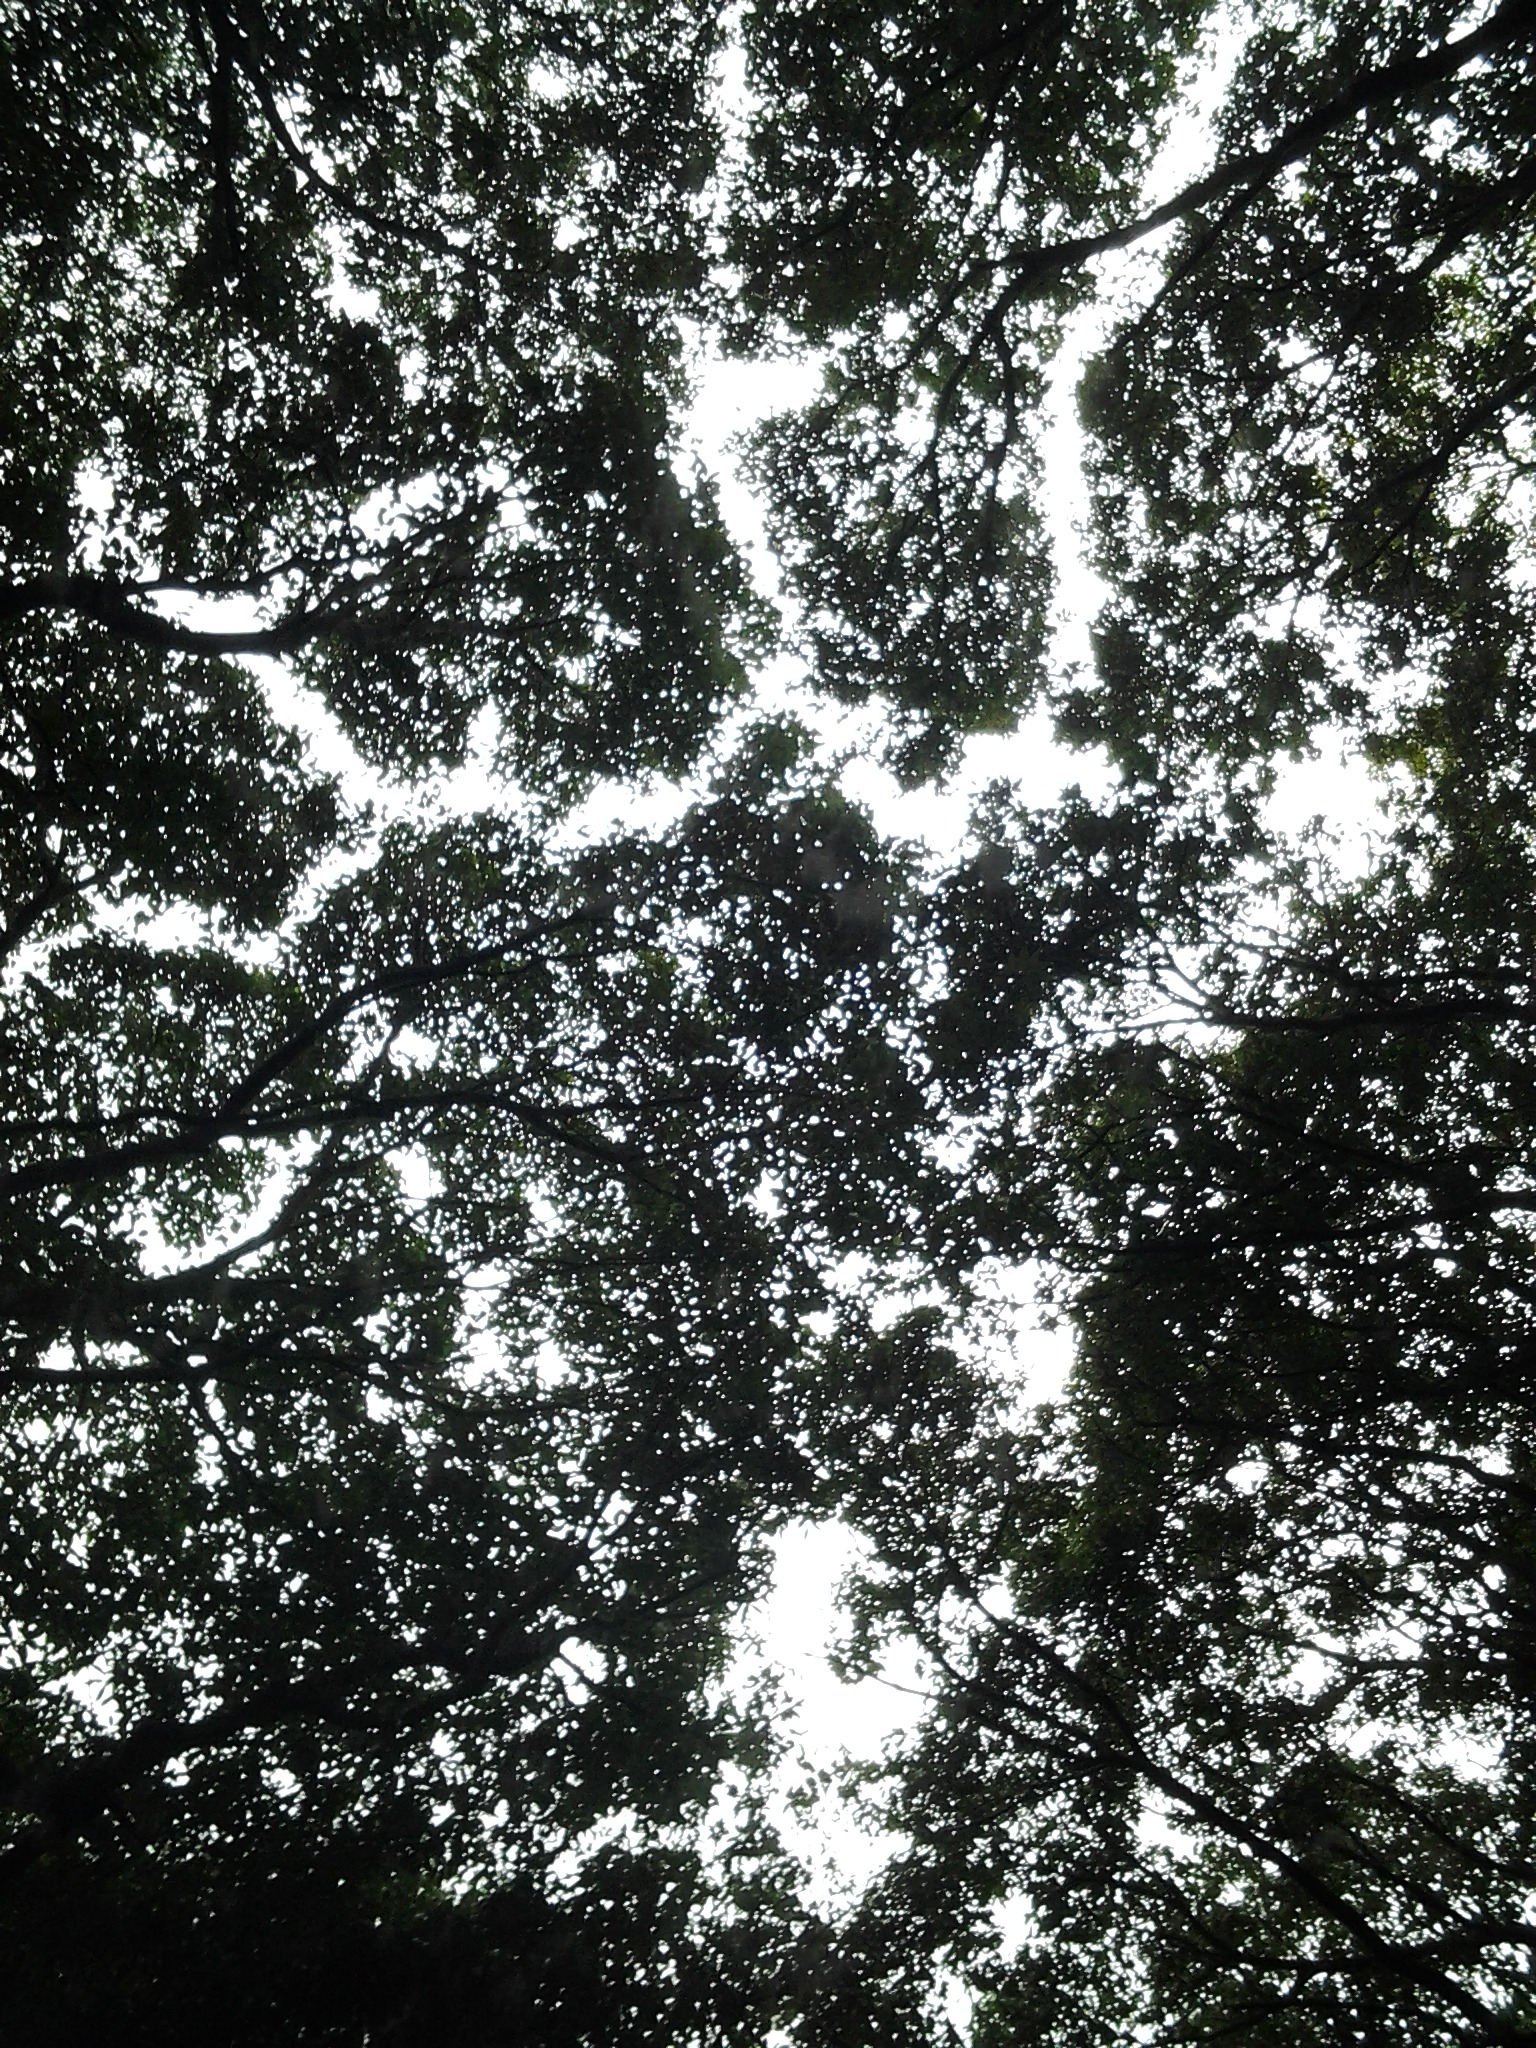
tree, forest, branch, silhouette, black and white, plant, wood, sunlight, leaf, trunk, monochrome, woodland, monochrome photography, woody plant, land plant